Cola de mono

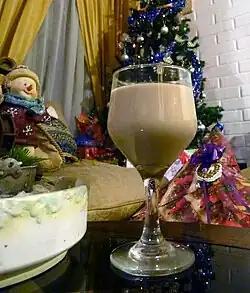
A glass of cola de mono on Christmas Eve

The cola de mono or colemono is a cocktail from Chilean cuisine, made with aguardiente, milk, coffee, sugar, and spices (optionally: cinnamon, clove, vanilla, and orange zest). It is widely consumed during Christmas and New Year celebrations, often paired with pan de Pascua (Christmas fruitcake).